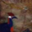
Label: bird